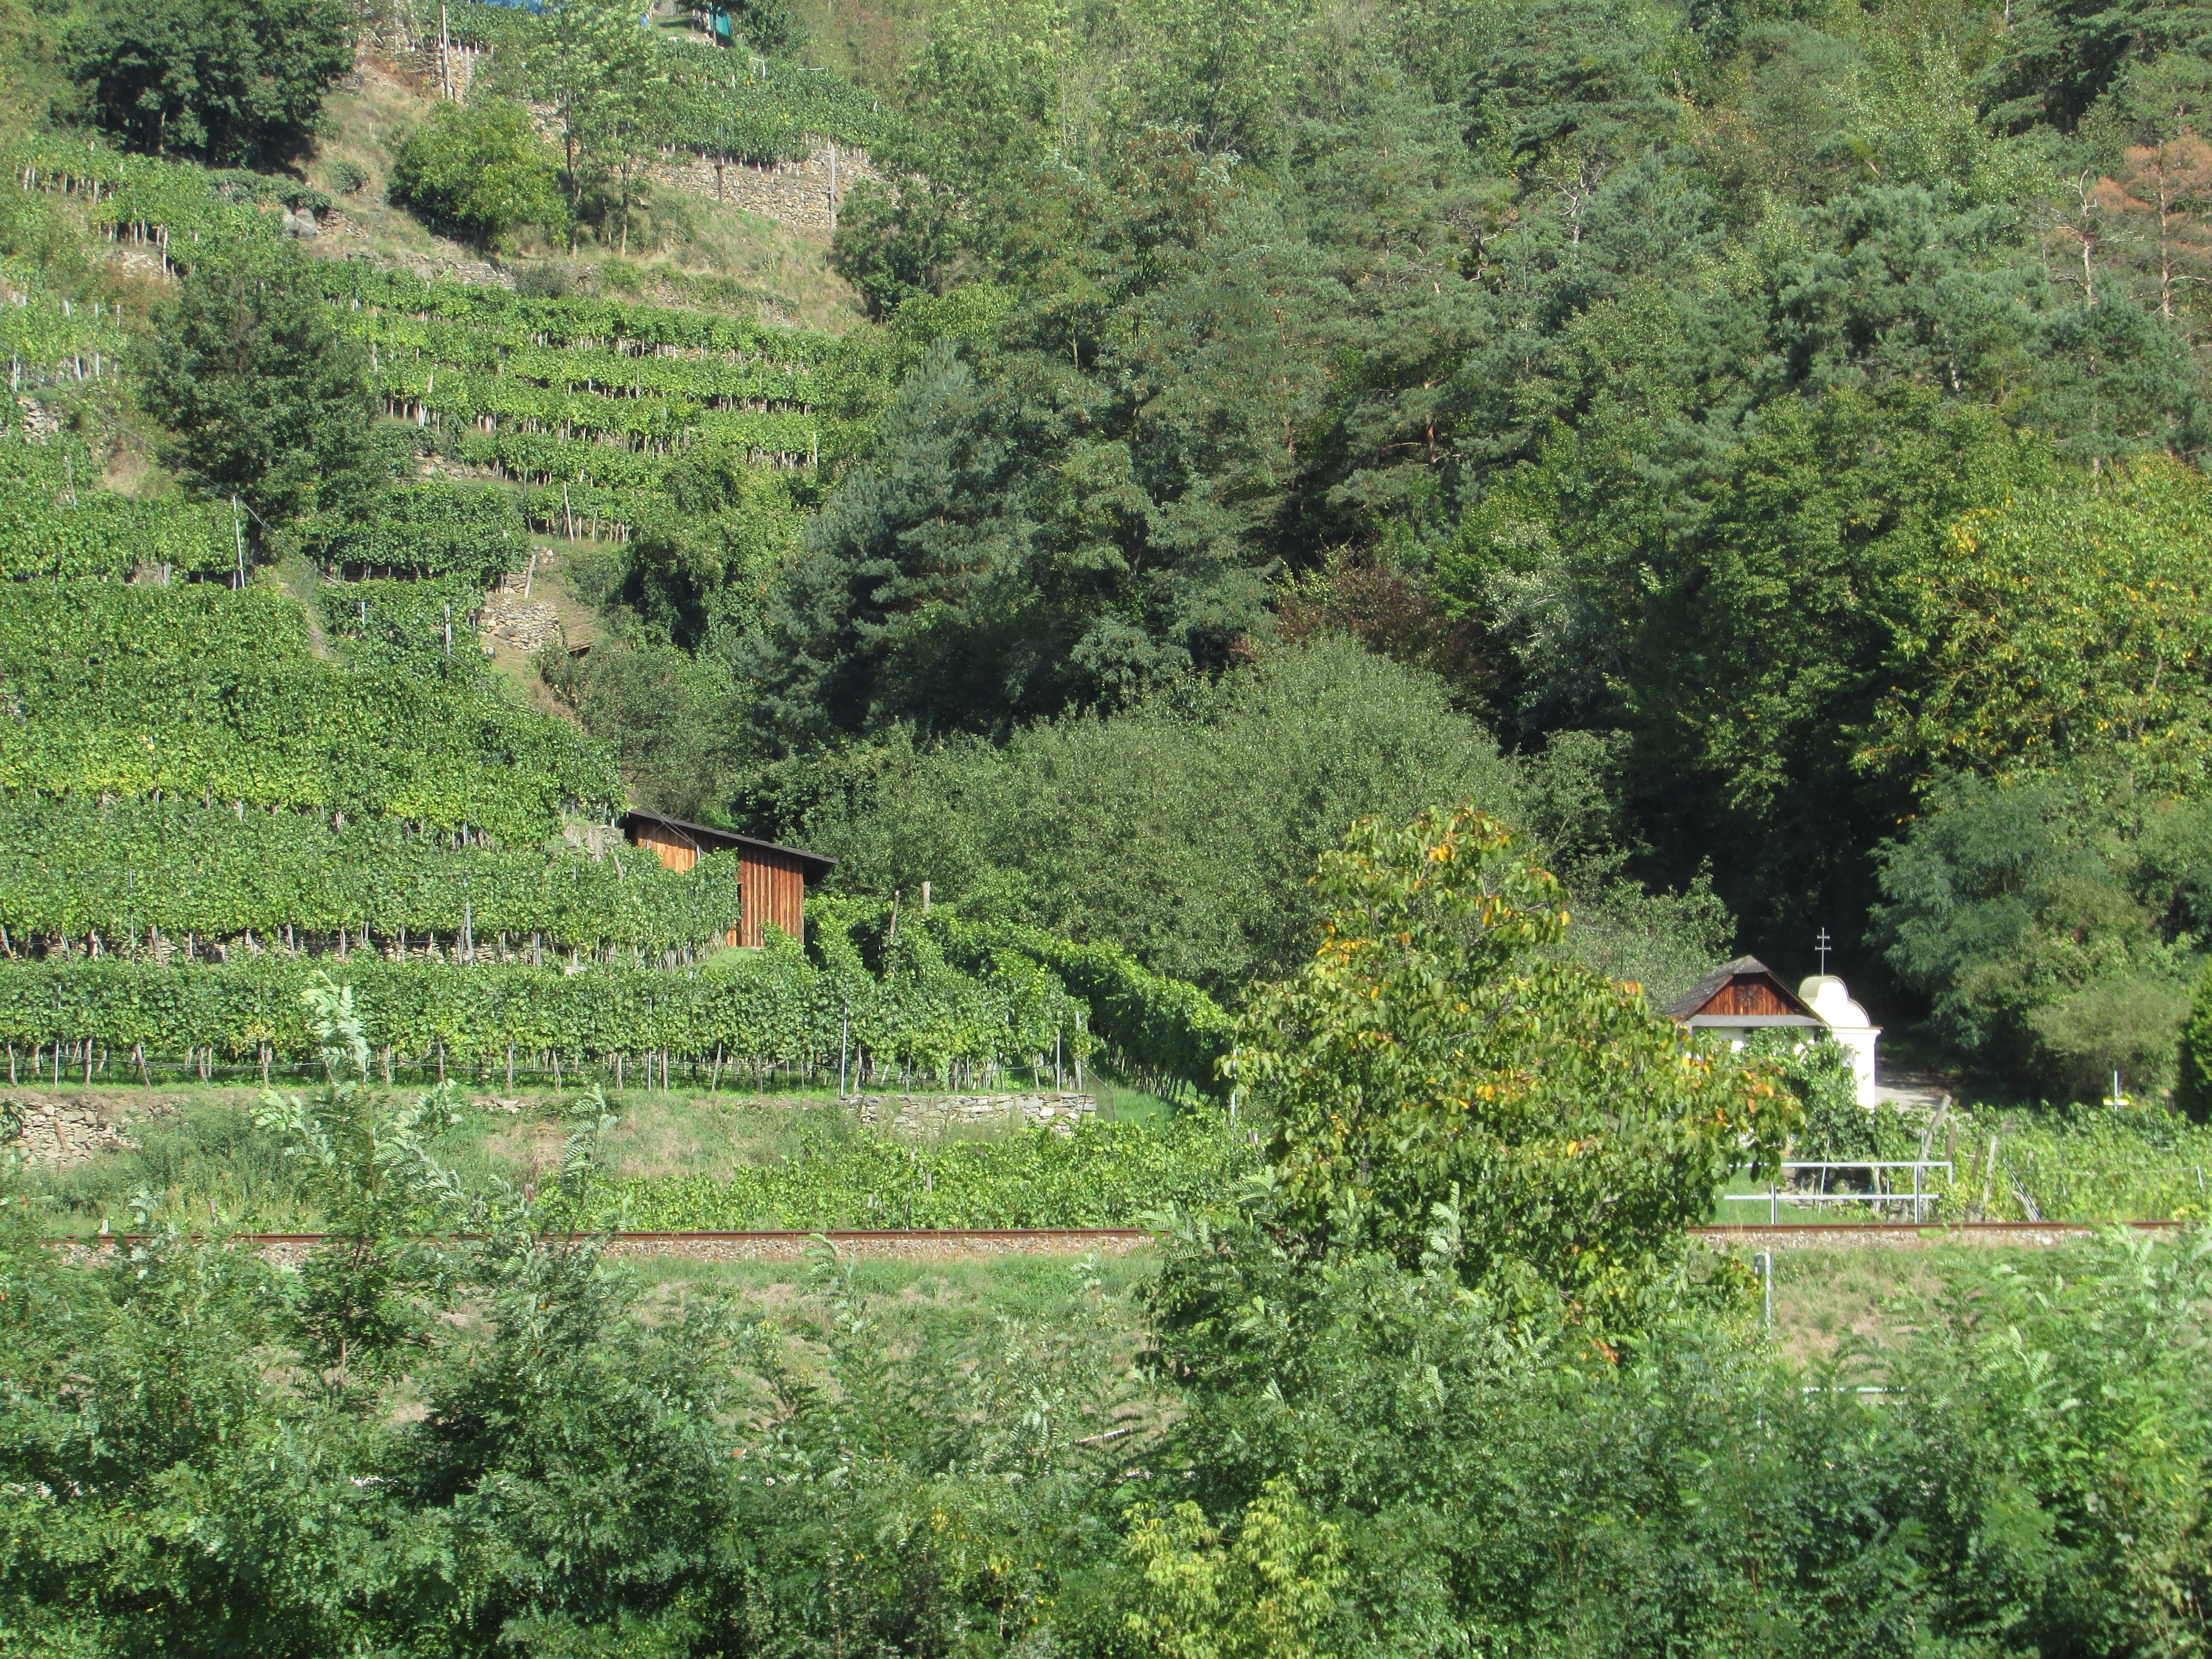
tree, forest, farm, meadow, flower, valley, jungle, pasture, agriculture, garden, austria, vegetation, shrub, rainforest, plantation, habitat, ecosystem, vineyards, rural area, wachau, danube region, geological phenomenon